Proclamation of accession of Elizabeth II

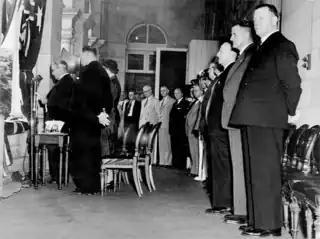
The proclamation of the accession of Queen Elizabeth II to the Australian throne being read at Queensland's Government House by Governor Sir John Lavarack

Elizabeth II was proclaimed queen throughout the Commonwealth after her father, King George VI, died in the early hours of 6 February 1952, while Elizabeth was in Kenya. Proclamations were made in different Commonwealth realms on 6, 7, 8, and 11 February (depending on geographic location and time zone). The line of succession was identical in all the Commonwealth realms, but the royal title as proclaimed was not the same in all of them. Elizabeth was crowned at Westminster Abbey in London on 2 June 1953.